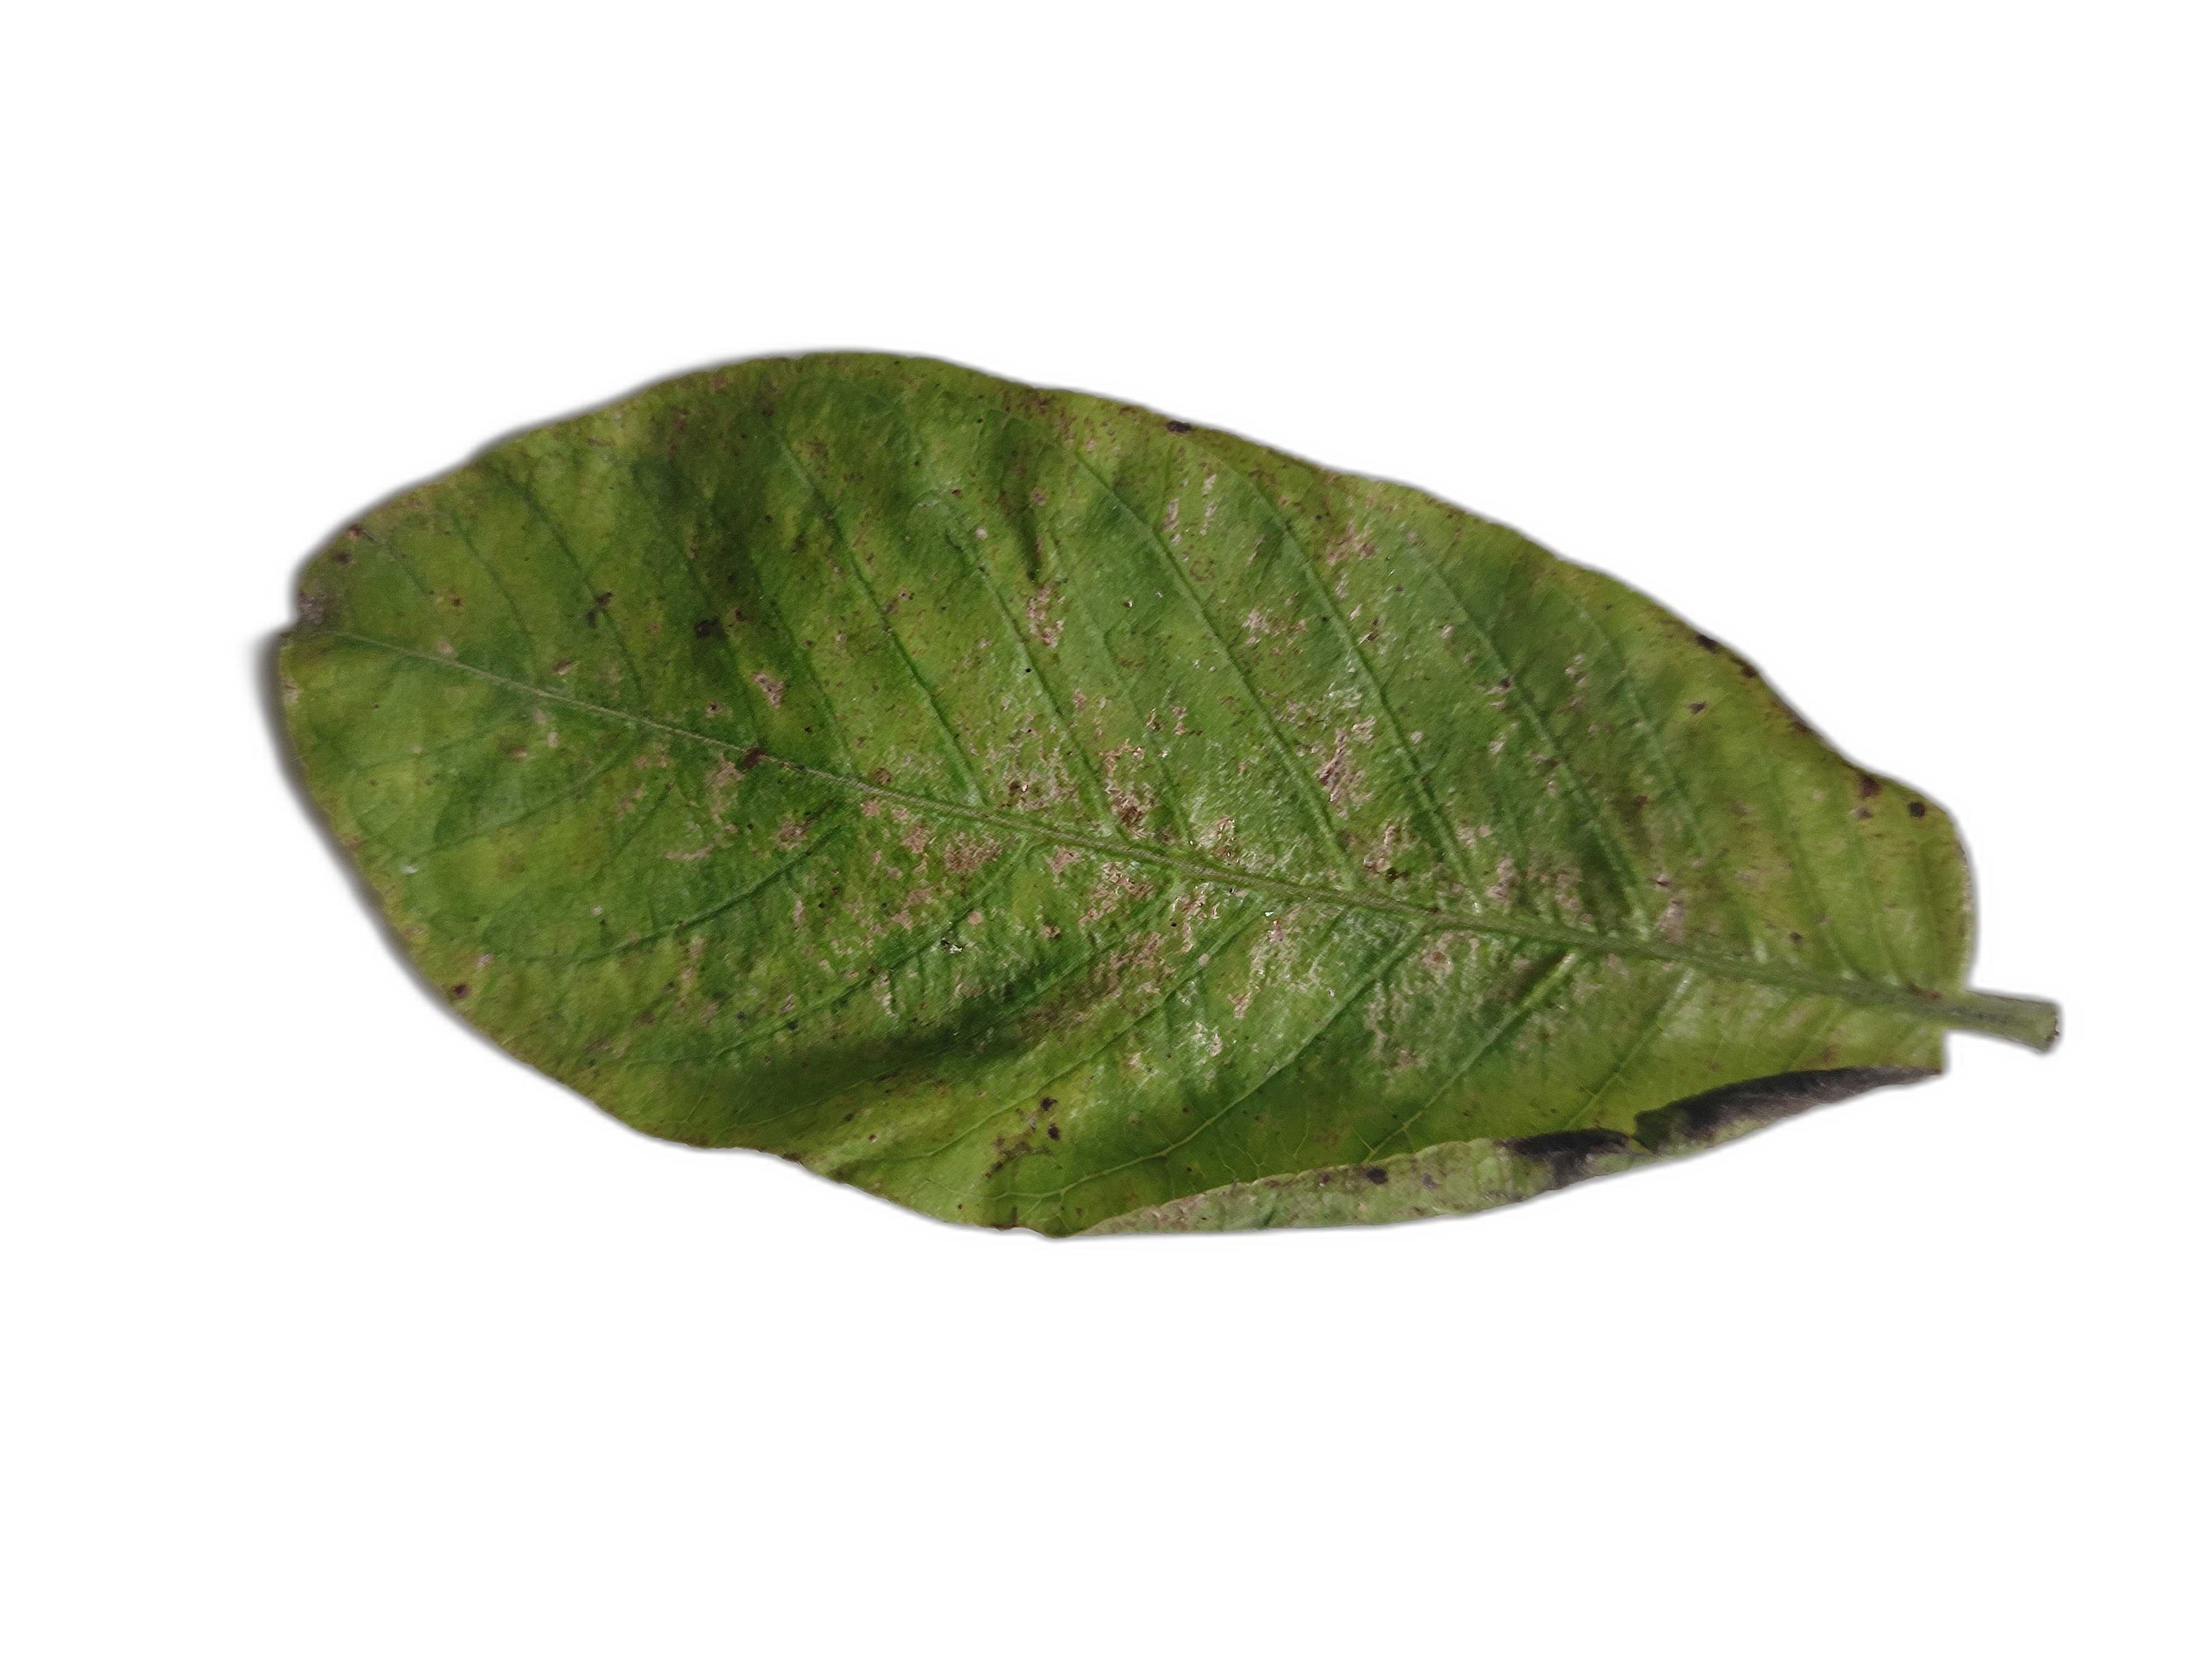
Plant part: leaf
Disease: Anthracnose